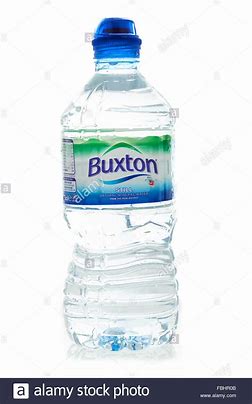
Label: plastic